Question: Please indicate a possible affordance area of baseball bat that can be used for swinging
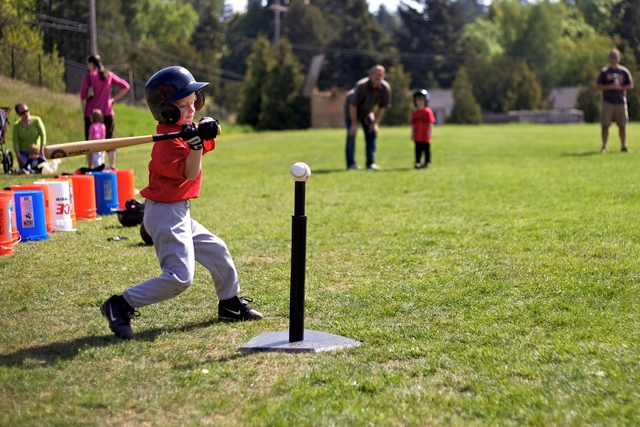
Answer: [137.502, 124.445, 221.911, 144.917]